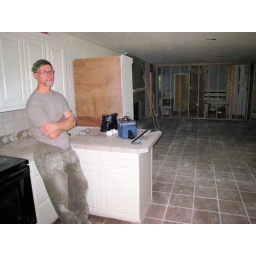
Zo models the latest home remodeling styles, in front of walls that used to be...